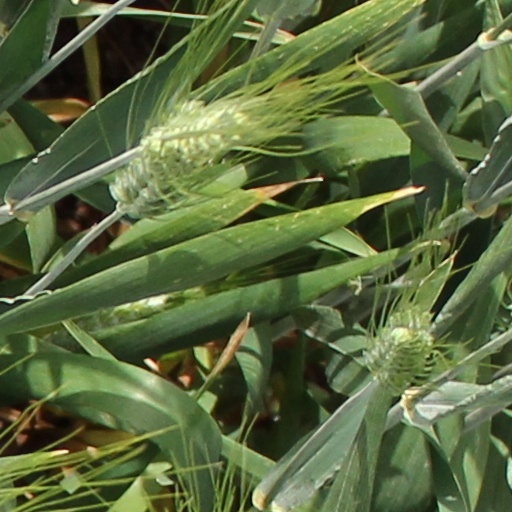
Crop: wheat